Wenlock Goldfield

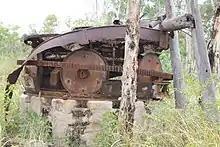
Remains of the Empire mill installed at Wenlock in 1939

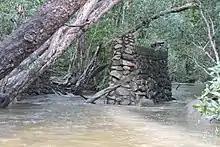
Remnant central pier of the Garraway Creek bridge constructed by the Fishers in 1946 to access Wenlock from Portland Roads

Miner Frank White told the story that the Three headed Battery ran for 24 hours per day and would run through the night while miners were trying to sleep. The miners thought the stamper battery was making a very good return. They lulled themselves to sleep with words in their heads of “Quid - A - Minute” “Quid - A - Minute” in time with the Battery’s three head rhythm of “thud - thud - thud” pause “thud - thud - thud”. A miners wage for working shift work was 5 quid (Pounds) per week. A new multi-tubular boiler and five foot Empire roller mill were installed at the Black Cat Amalgamated Mine in 1939–40 by Peter Larsen.